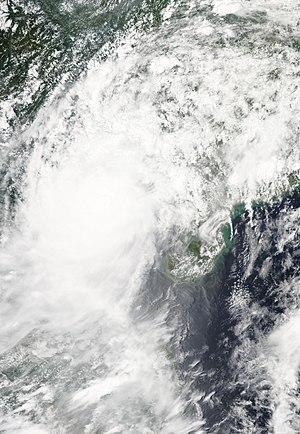
La saison cyclonique 2013 n'a pas de date spécifique de début ou de fin selon la définition de l'Organisation météorologique mondiale. Cependant, les cyclones tropicaux dans ce bassin montrent un double pic d'activité en mai et en novembre. Les vents dans le Pacifique ne sont pas enregistrés sur une minute mais sur dix minutes.